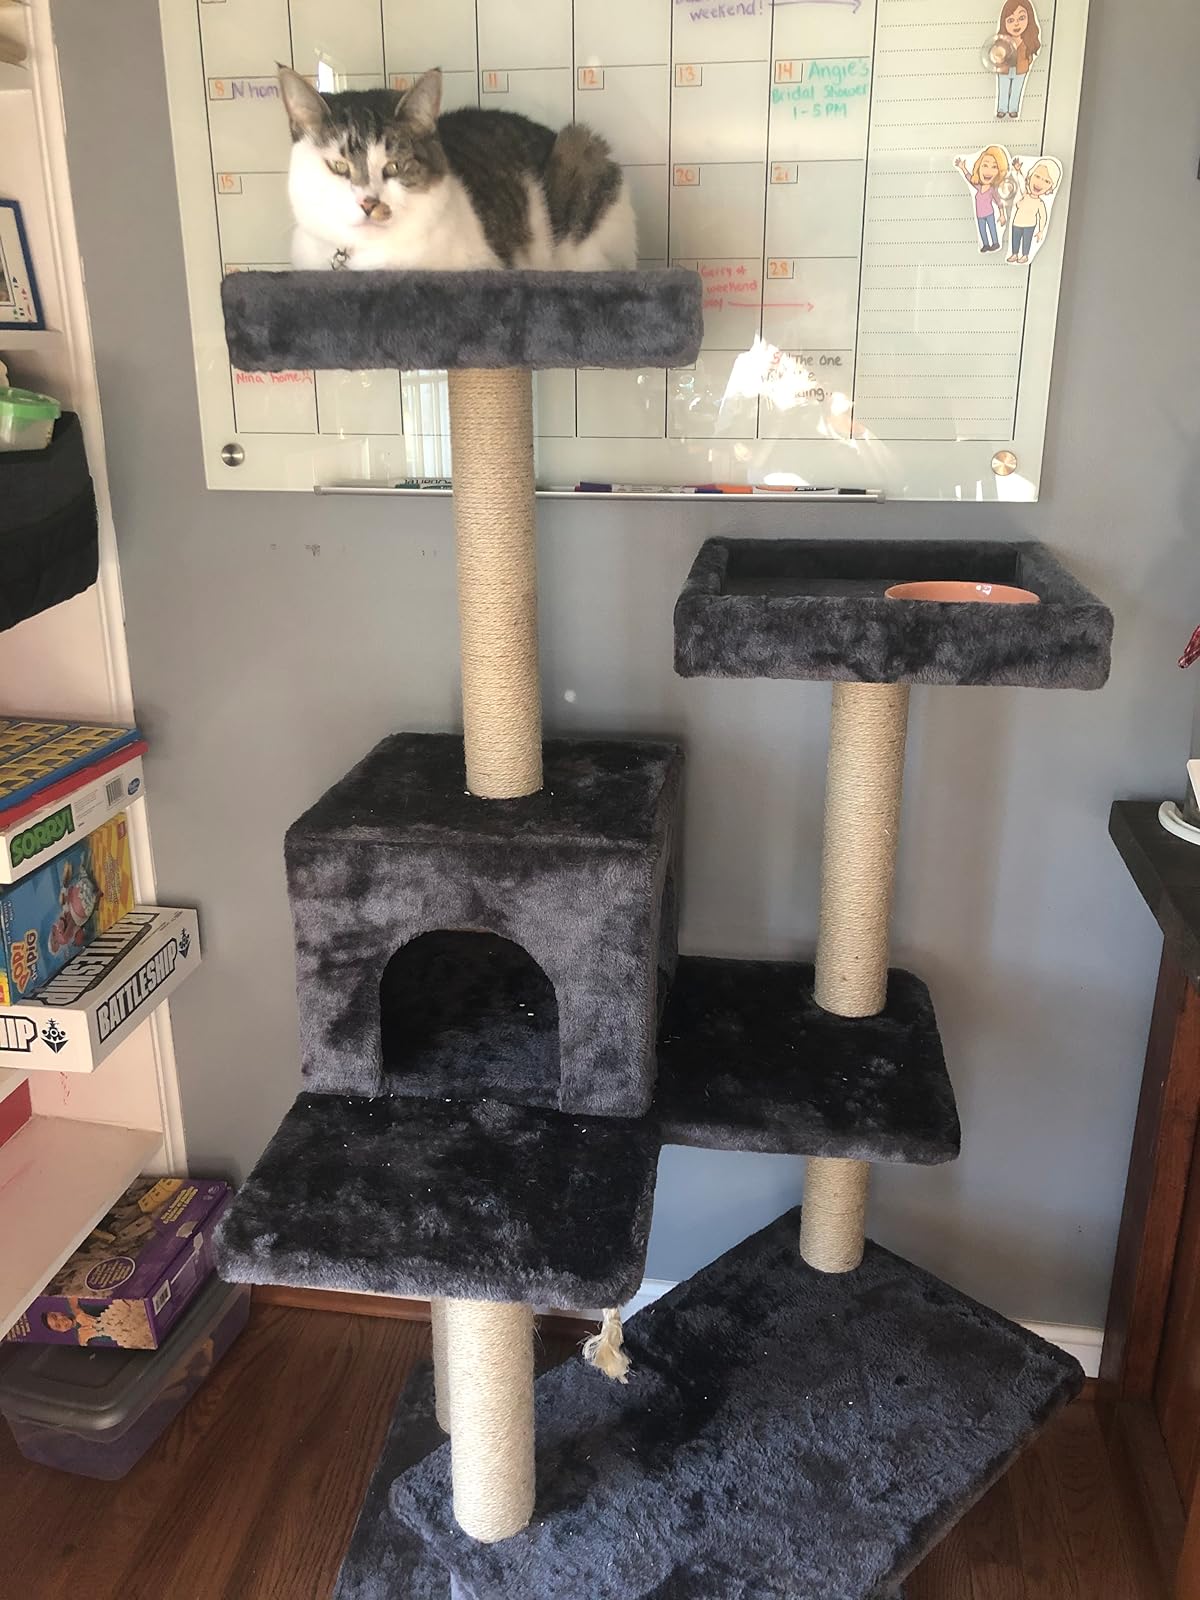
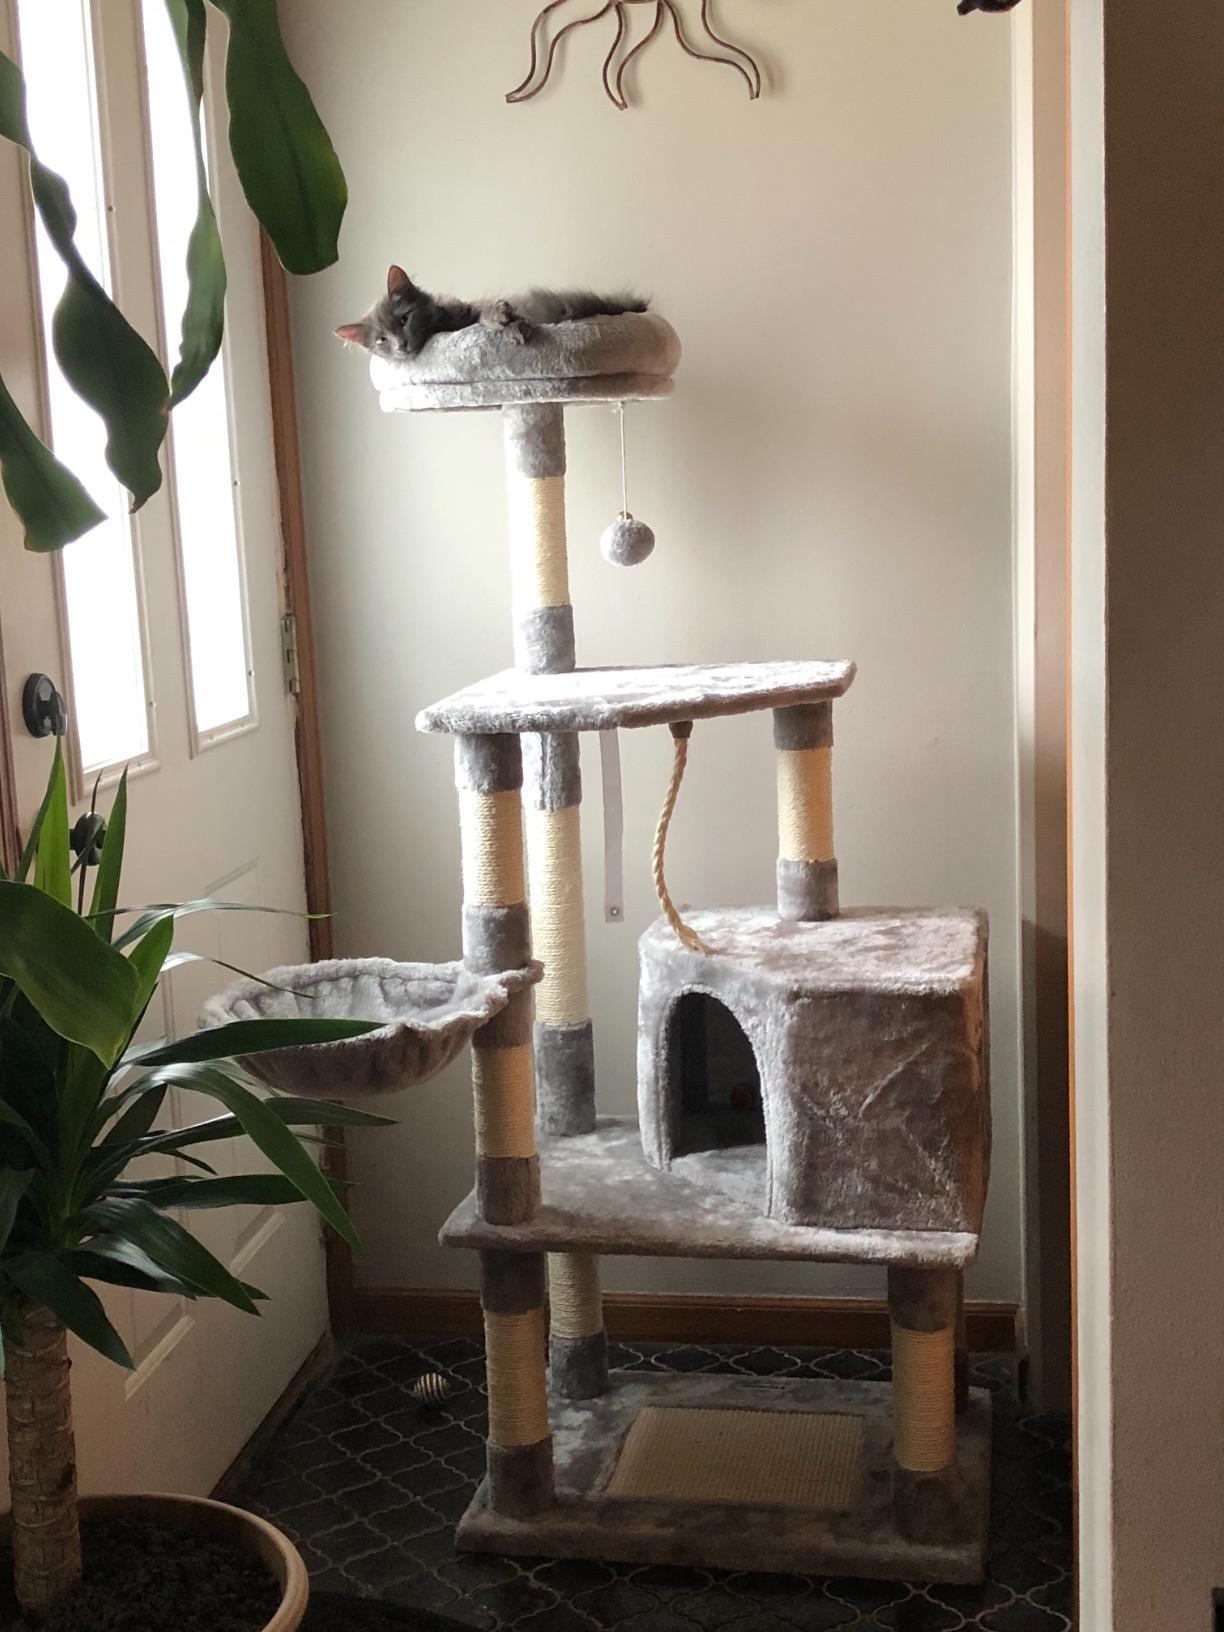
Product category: items_cat tree
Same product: no